Dracos Anthony Dimitry

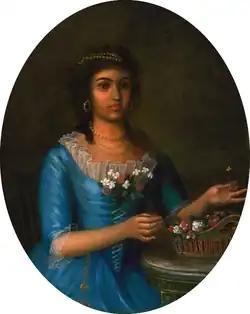
Dracos' grandmother Marianne Céleste Dragon

Dracos was born in New Orleans to Creole educator Jean Baptiste Michael Dracos Dimitry and Sophia Powers. He was their fifth child and his mother Sophia was around 41 years old when he was born. His parents were involved in an interracial marriage and Dracos' grandmother was Marianne Celeste Dragon. His father was called Michael Dracos Dimitry and finished Georgetown University in 1856. Both his parents had a successful women's school entitled the "Orleans Female Academy (1842-1871)" and his uncle Alexander Dimitry was the first superintendent of education in Louisiana.